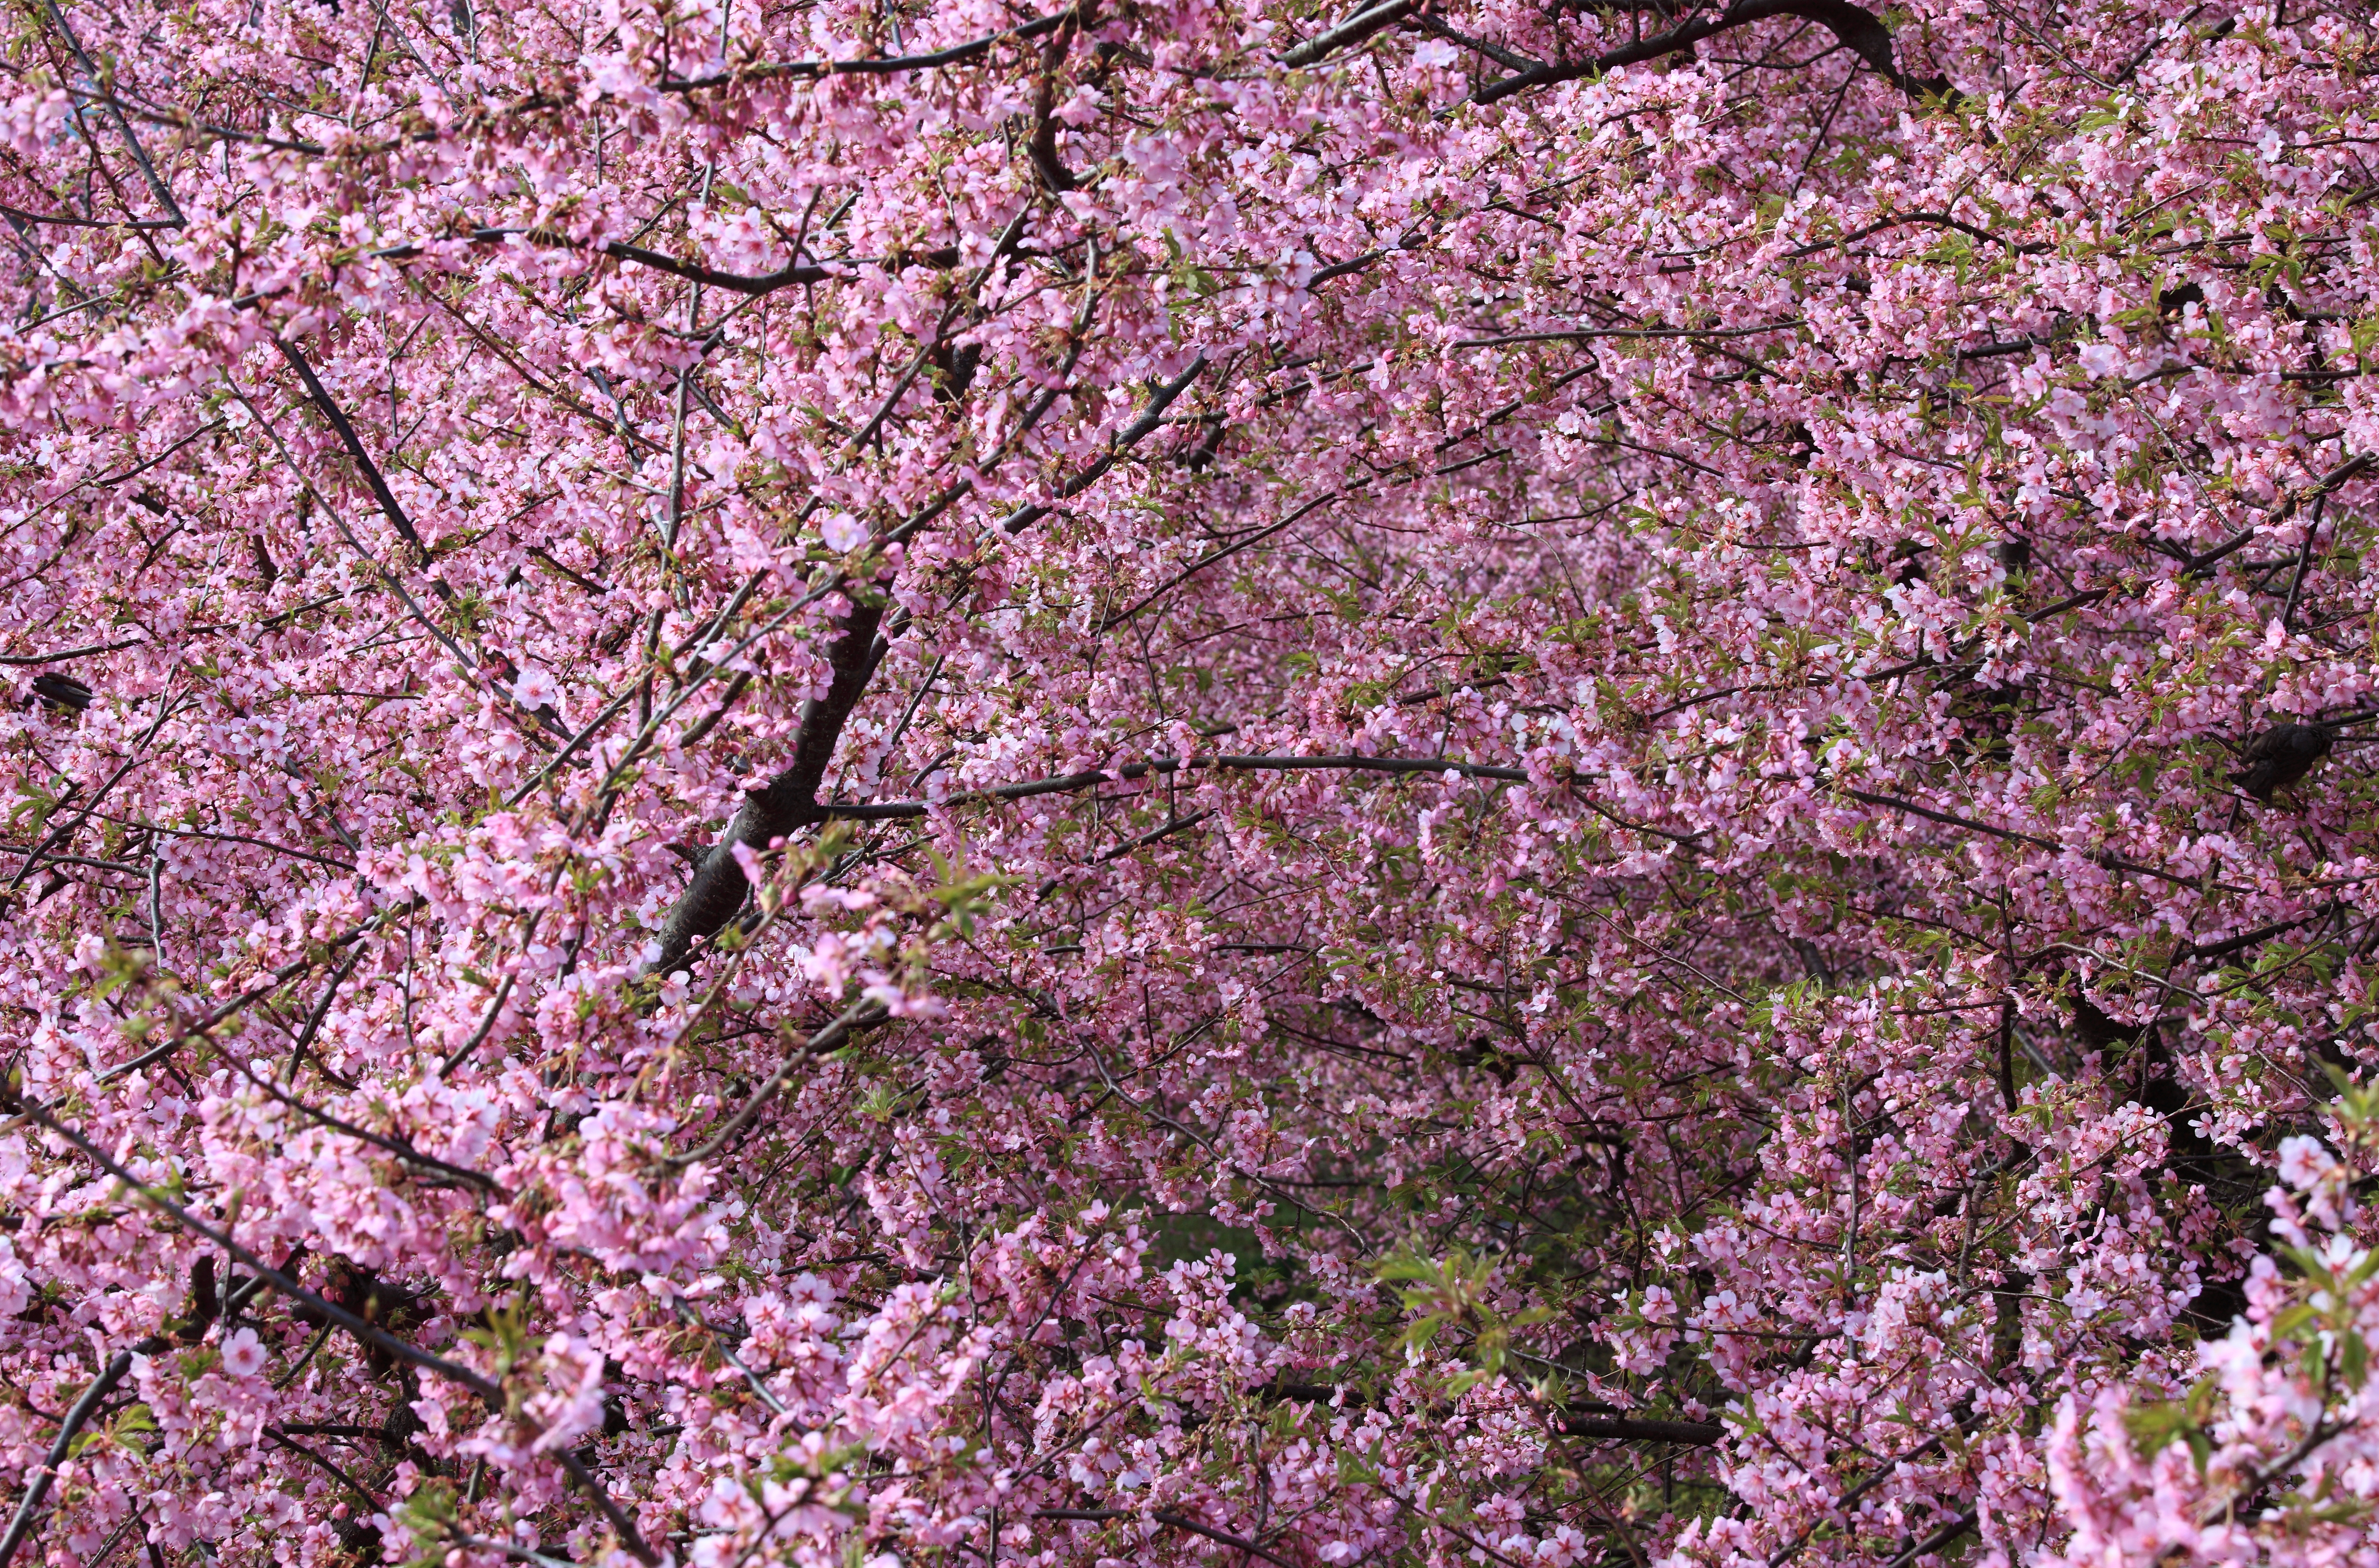
tree, branch, blossom, plant, flower, spring, high, produce, botany, cherry blossom, shrub, 5d, sakura, hires, markii, cherry, hi, res, resolution, flowering plant, land plant